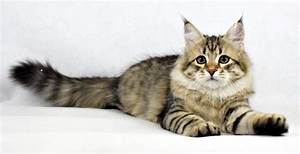
Label: gatto